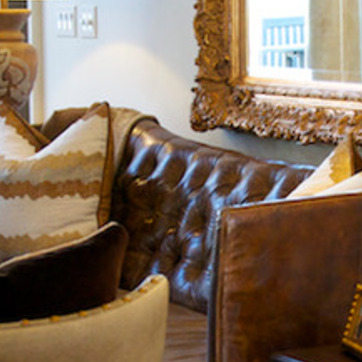
Material: leather